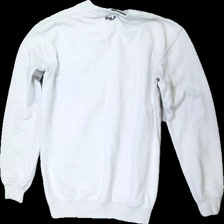
View: back
Type: Sweater
Category: Men
Brand: Fila
Colors: White, Blue, Red
Material: 85% Cotton 15% Polyester
Pattern: Logo print
Cut: Regular
Size: XS
Season: All
Damage: stain
Damage location: bottom center
Price range: <50
Recommended usage: Repair
Description: sweatshirt with logo print